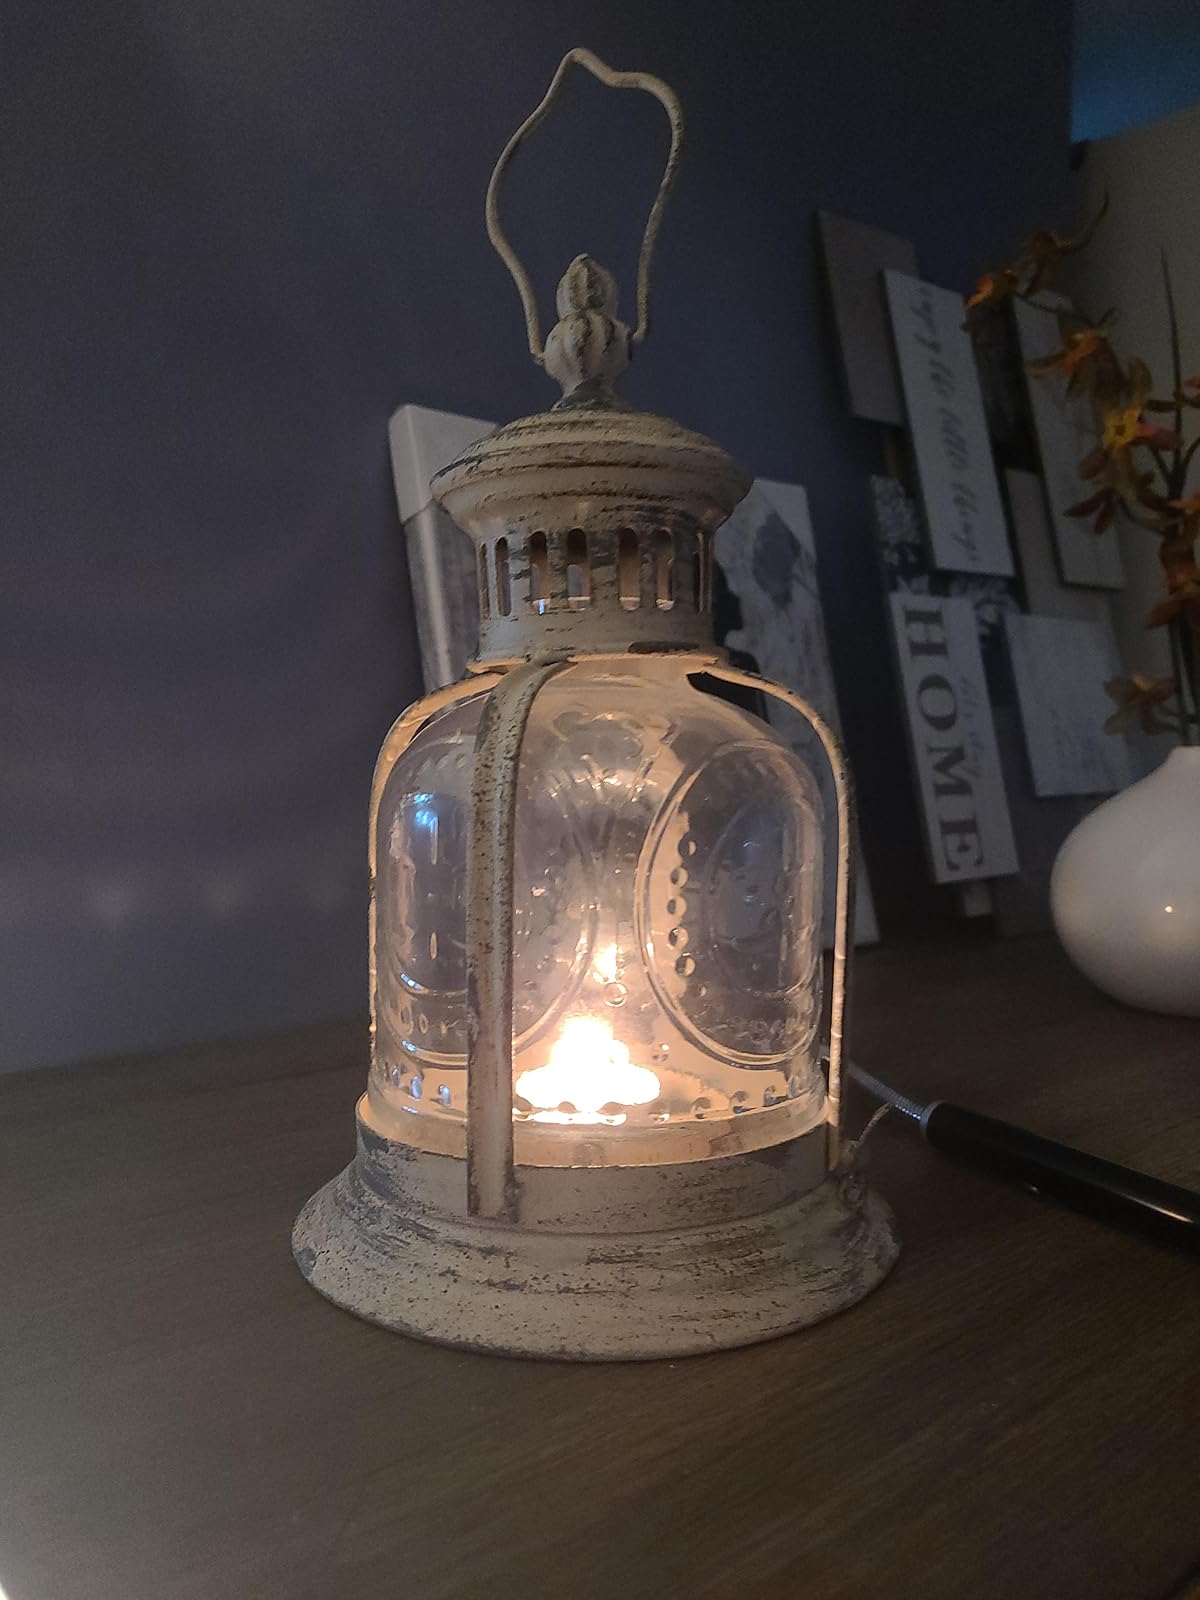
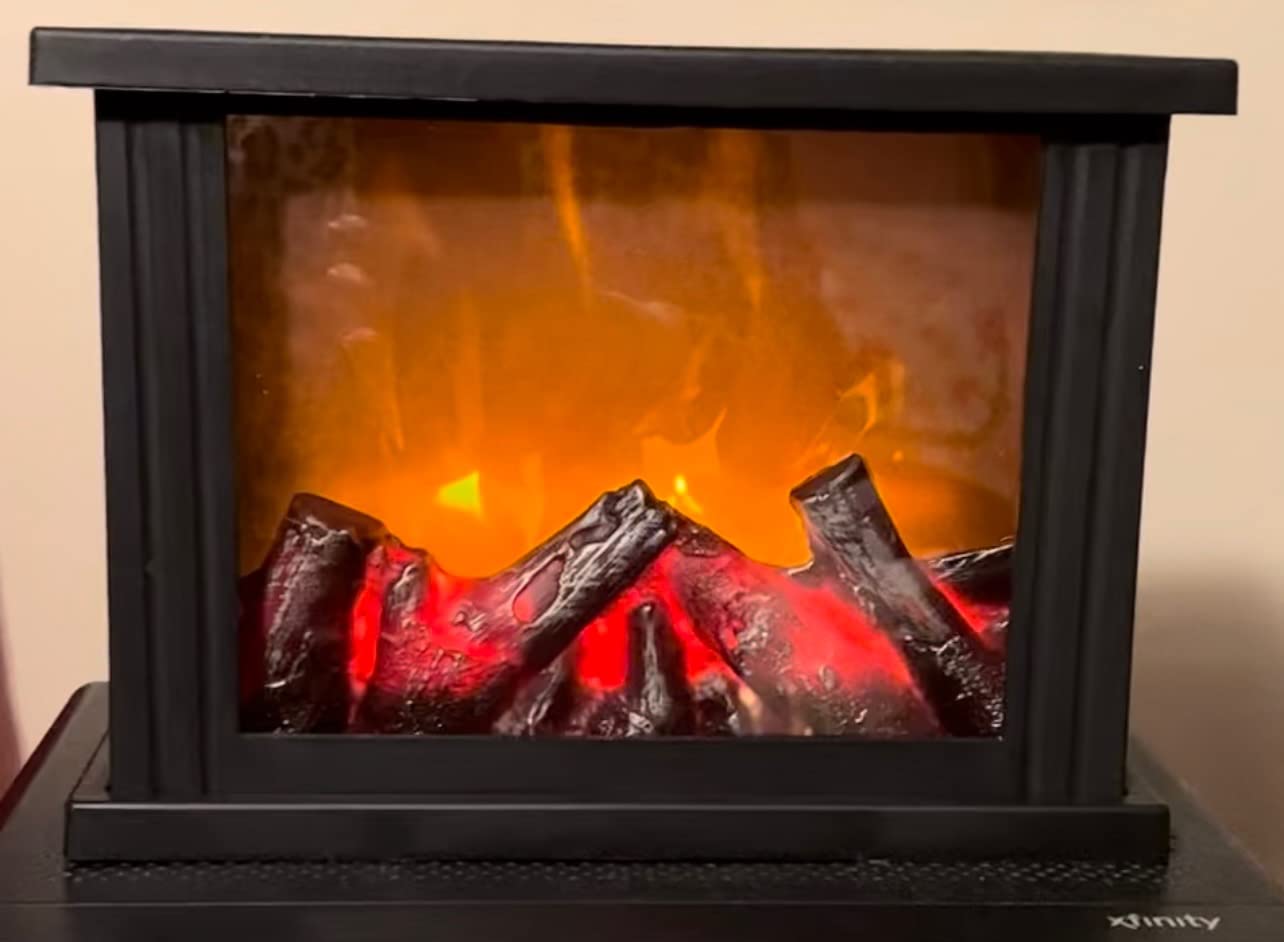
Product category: lantern
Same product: no